Serbia in the Middle Ages

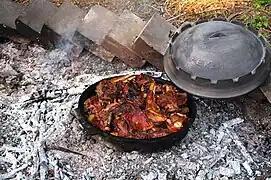
Modern rendering of the ancient cooking "under the "sač""

Byzantine historians left testimonies about musicians, singers and players (trumpet, strings) among the South Slavs. Remains of the medieval tradition can be found in the songs and dances of the customs of dodola. After Saints Cyril and Methodius introduced the church service in the Slavic language, Slavic church music began to develop. Serbian music evolved within the Byzantine musical culture, from the 12th to the 15th century, but also continued to develop on the same basis during the later Ottoman occupation. The chanting was performed in one voice, both choral and solistic. The conductor, called "domestik", pointed to the melodic flow with his hands. The main singer, "protopsalt", was singing the shortened melodic preparation of the song at the beginning, which was the formula for the entire musical work. After that, he would begin to sing a song, in one voice, accompanied by the choir. In the case of melismatic melodies, the task of the choir was only to keep its drone tone, or "ison".